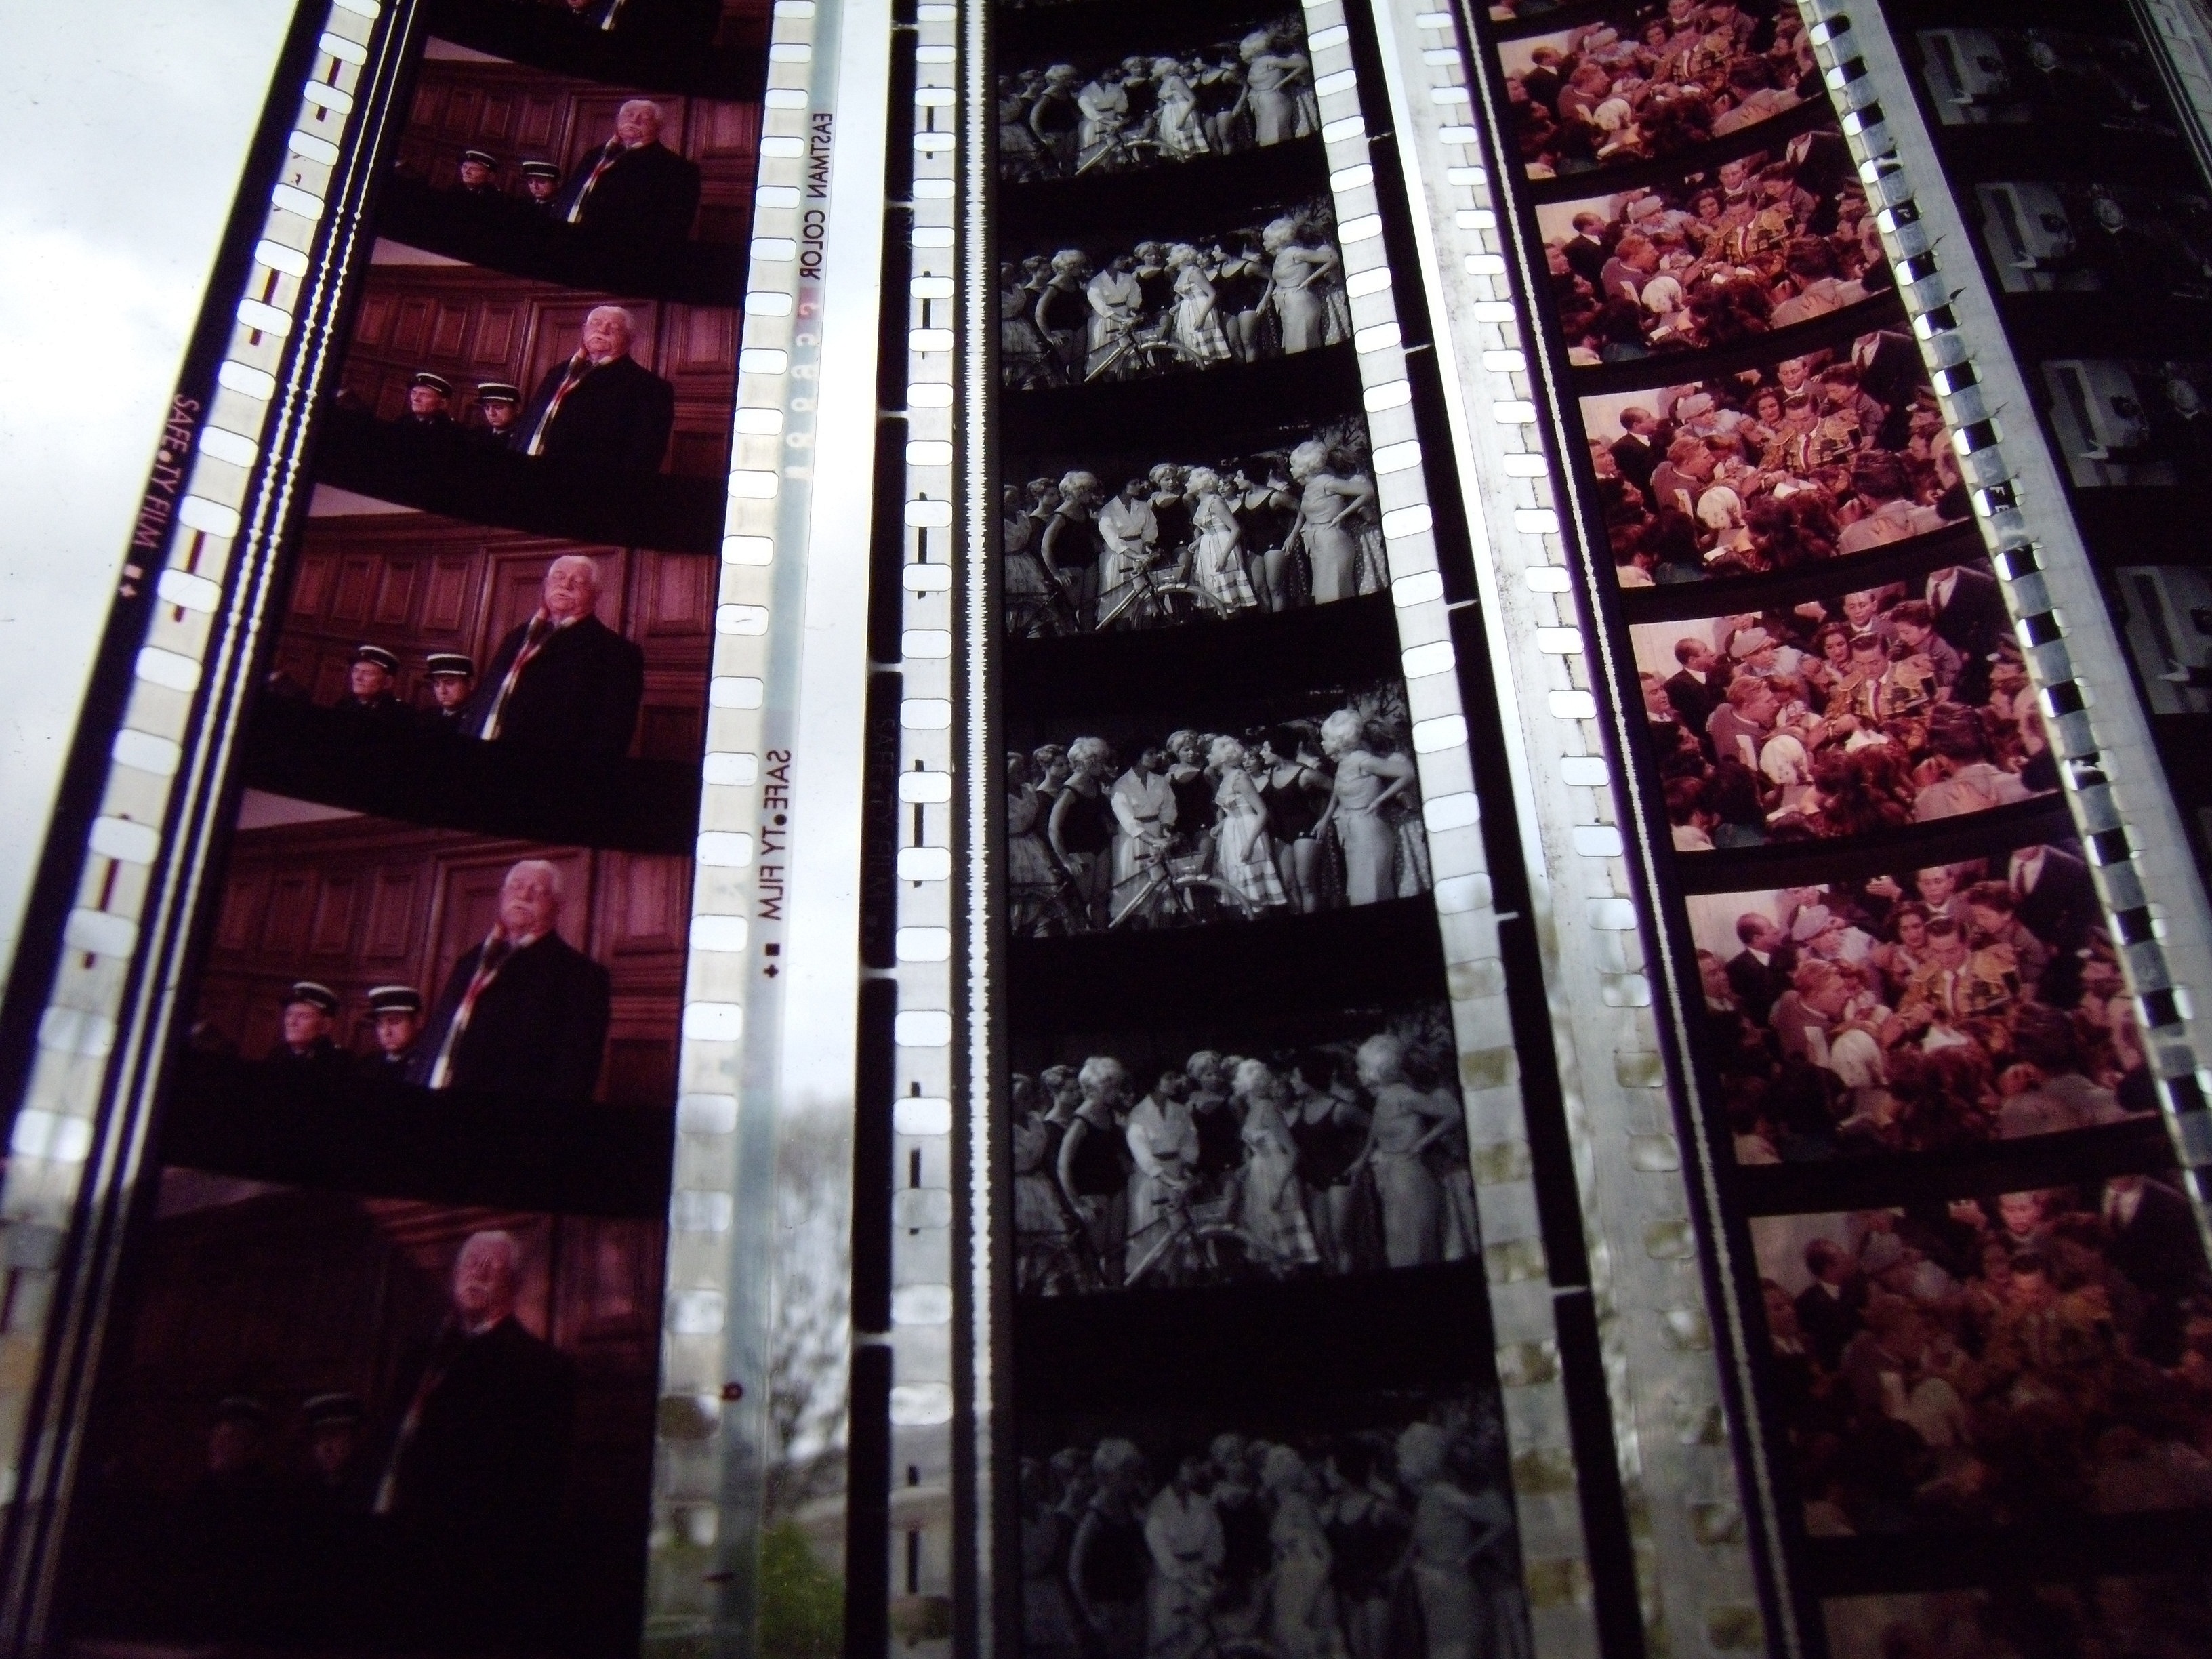
window, glass, film, art, image, projection, 35mm film, picture theater